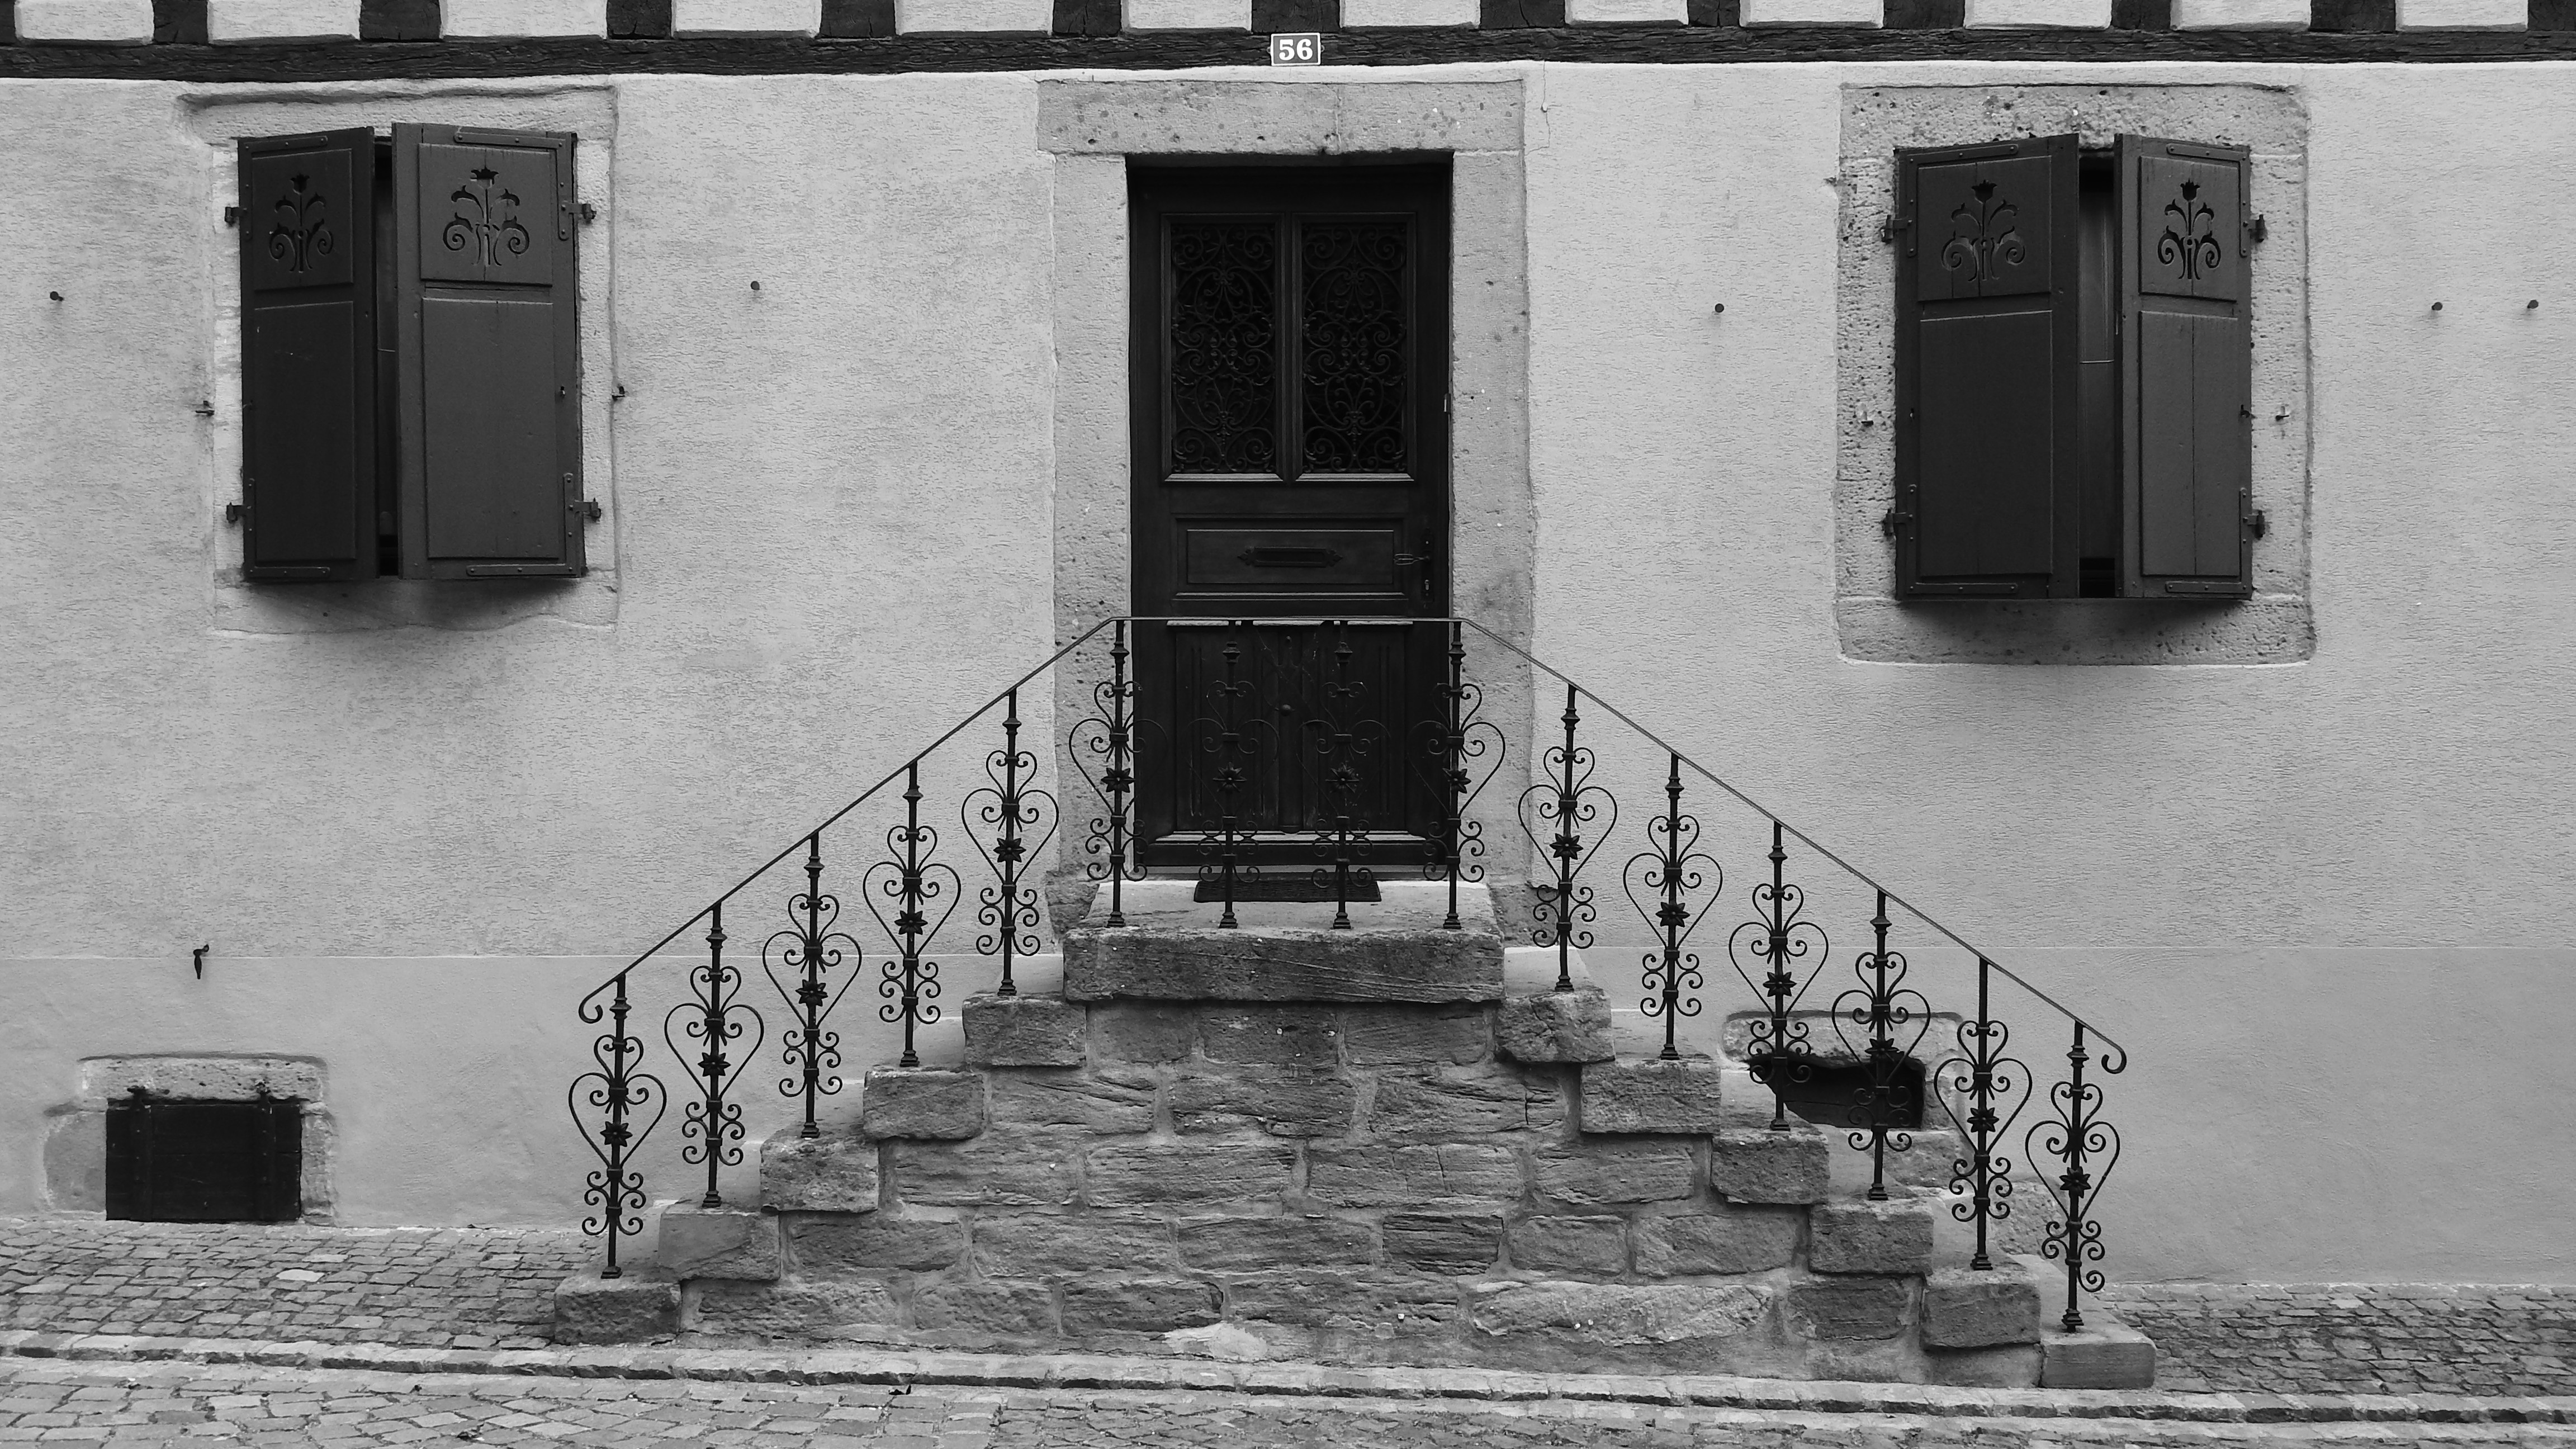
black and white, architecture, road, white, street, photography, house, window, alley, wall, porch, france, facade, black, monochrome, door, stairs, infrastructure, photograph, history, shape, country house, urban area, monochrome photography, ancient history, french countryside, the entrance to the house